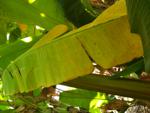
Label: xamthomonas